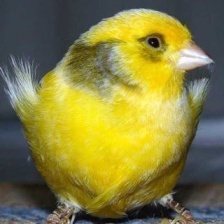
Species: CANARY
Scientific name: SERINUS CANARIA DOMESTICA